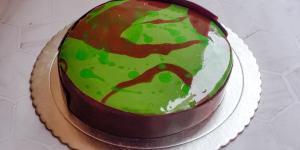
glaseado espejo